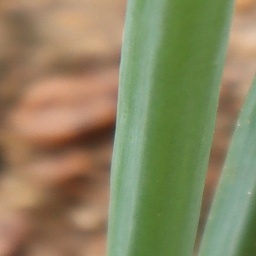
Label: healthy